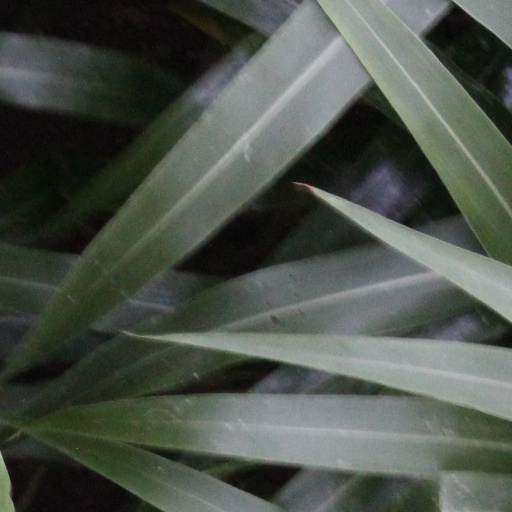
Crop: sorghum